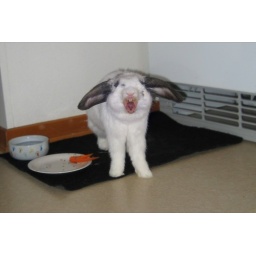
A little orange around the mouth from eating carrots.